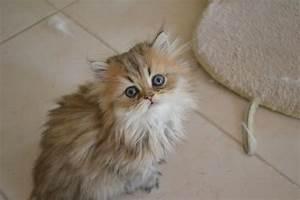
cat